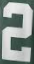
Number: 2